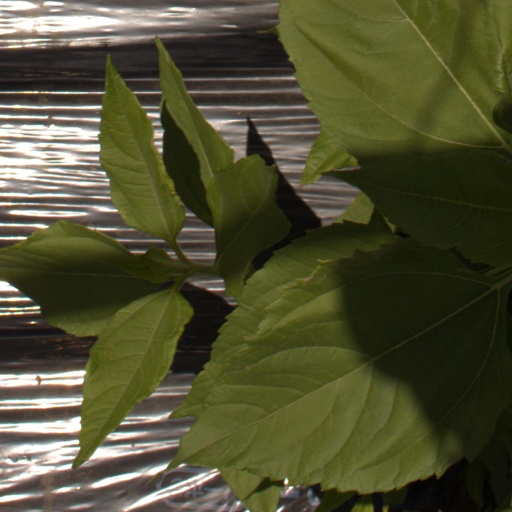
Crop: Jerusalem artichoke